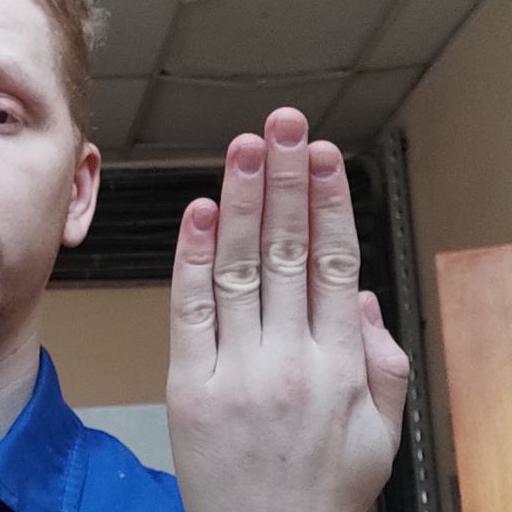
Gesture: stop_inverted